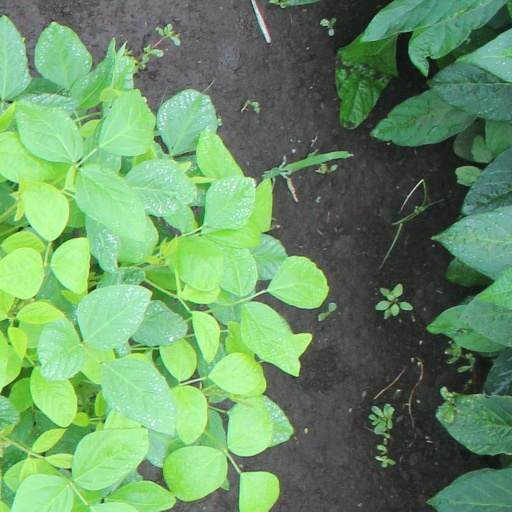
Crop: soybean